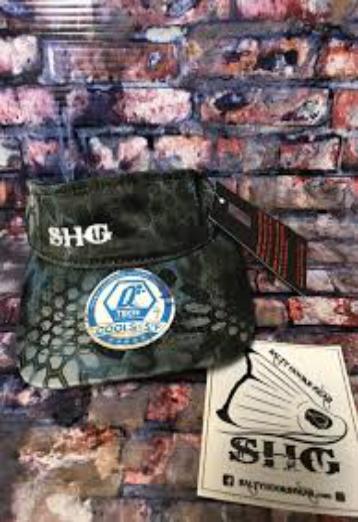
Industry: Clothes